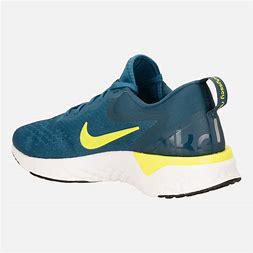
Brand: Nike
Model: Odyssey React